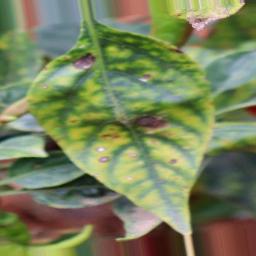
Label: nutritional